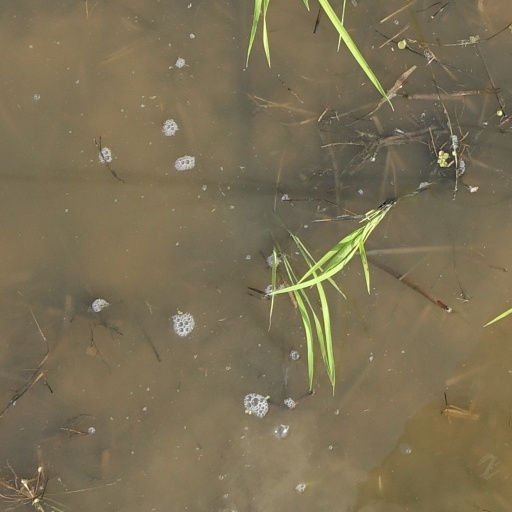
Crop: rice